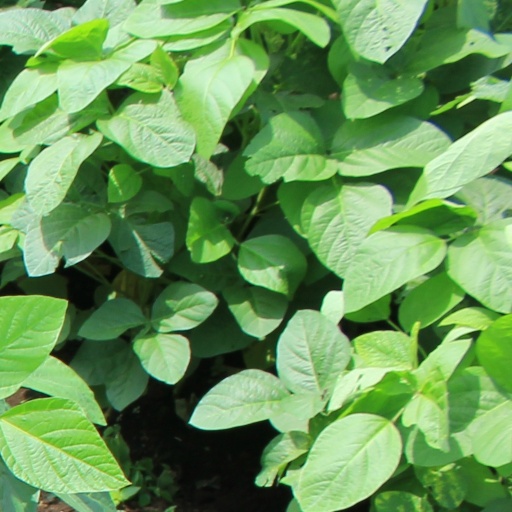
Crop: soybean